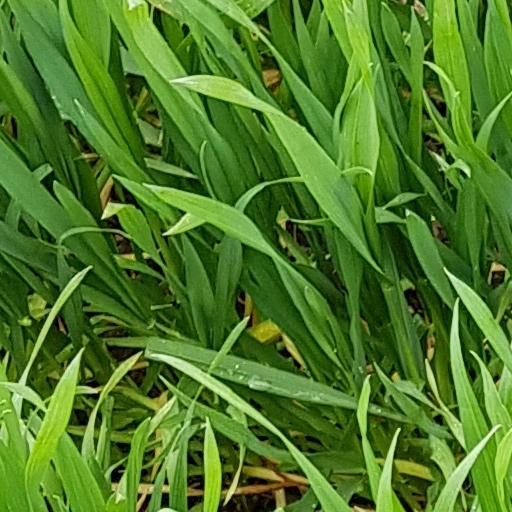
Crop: wheat